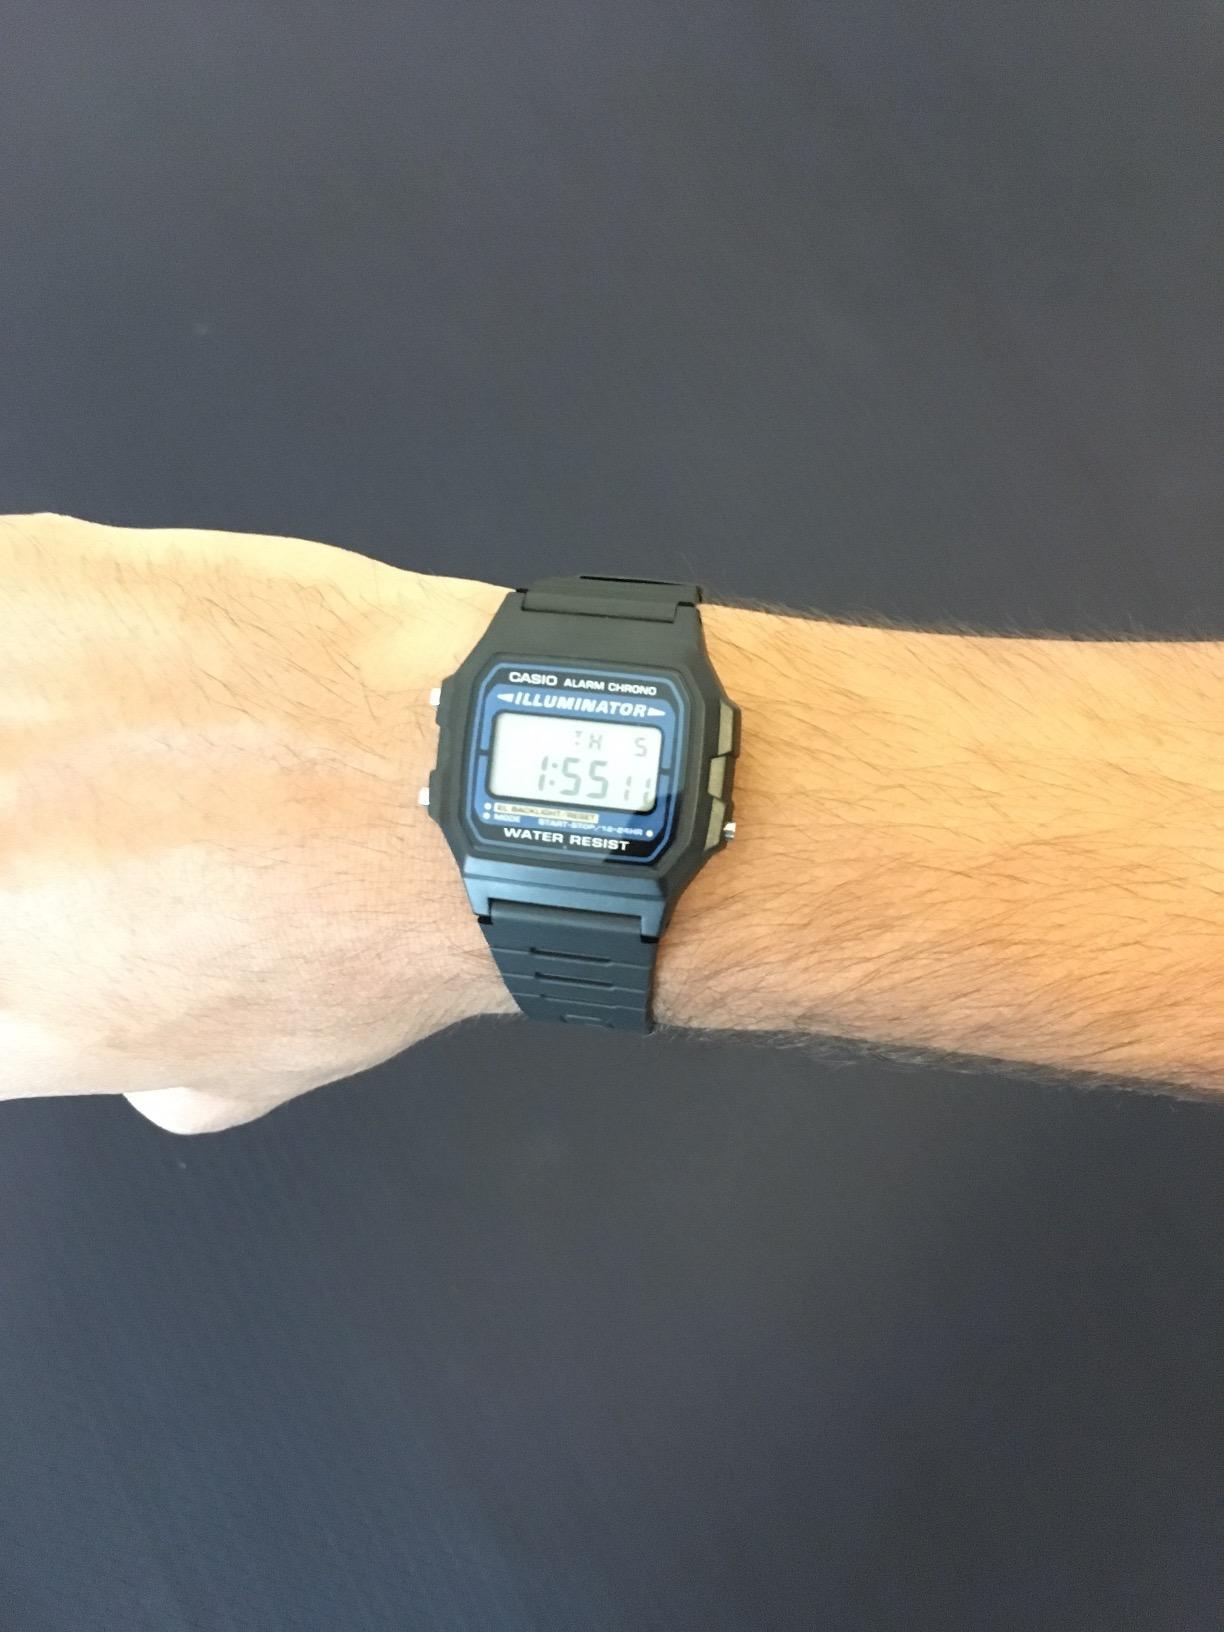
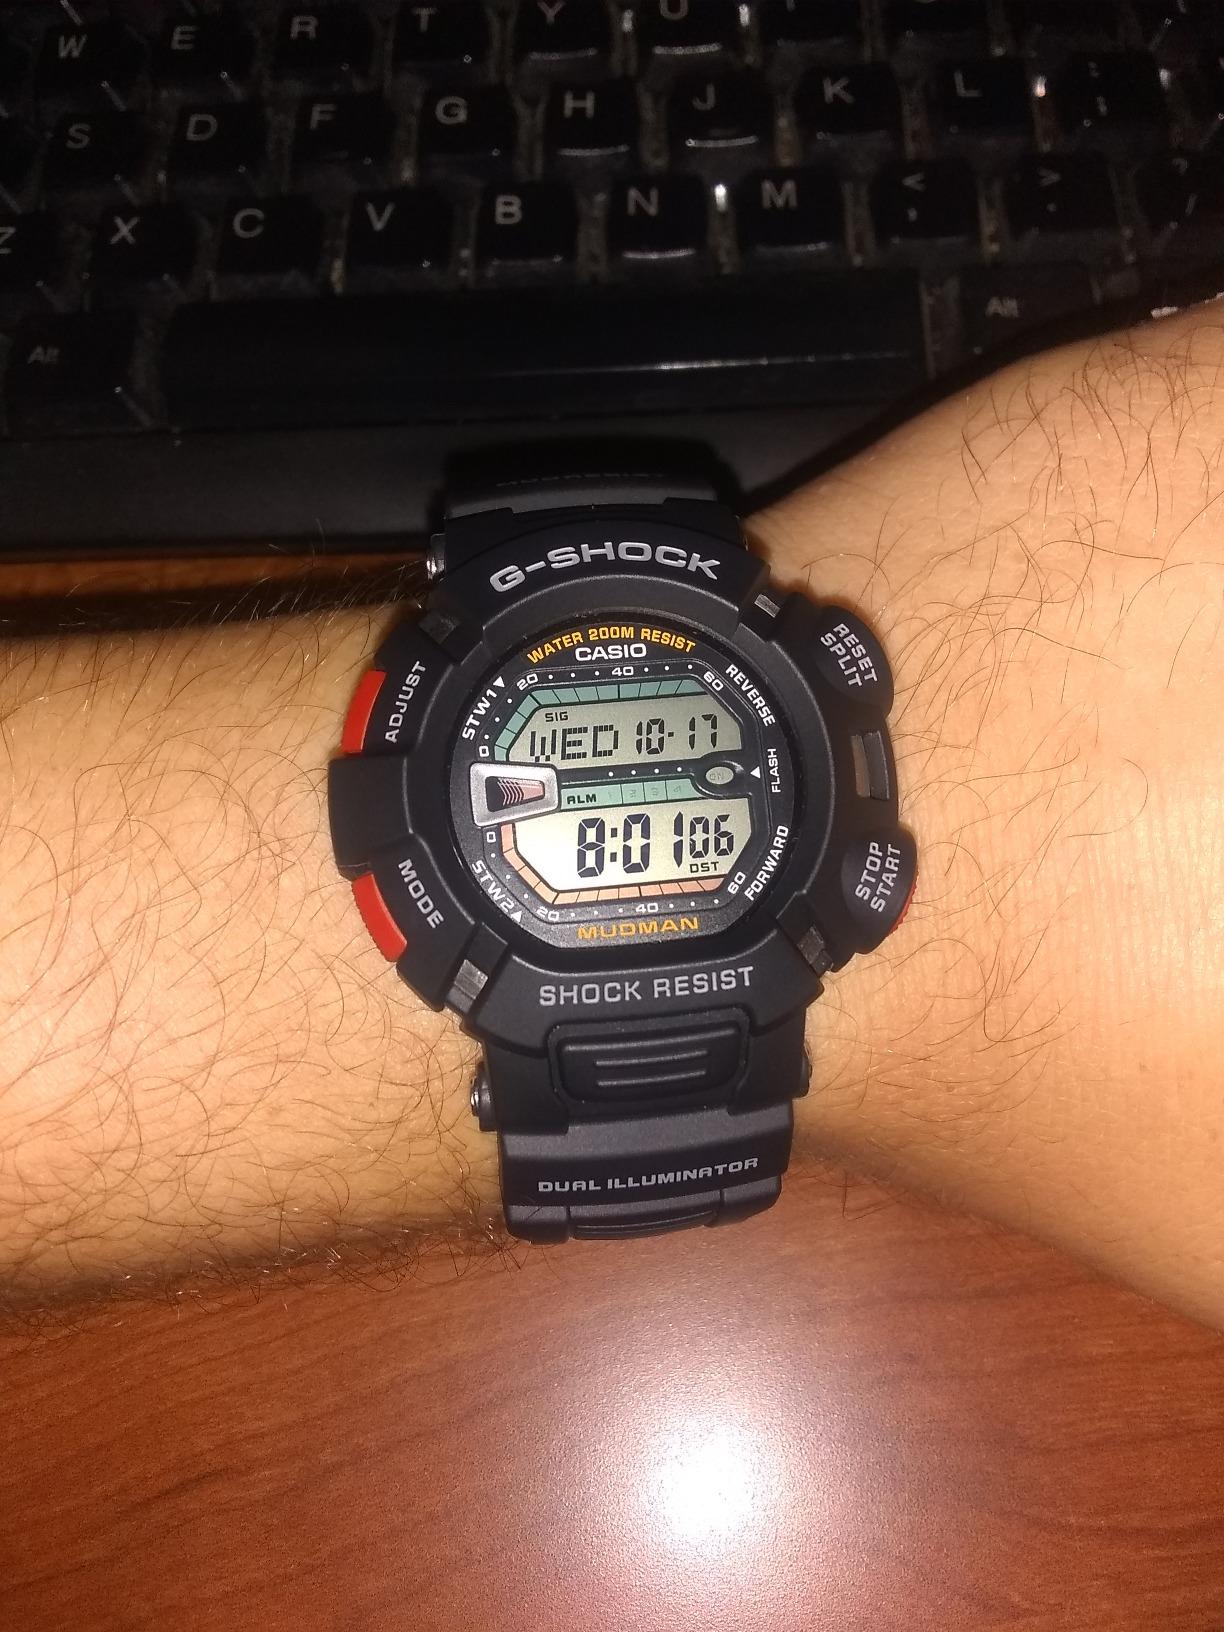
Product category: accessories_watch
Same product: no